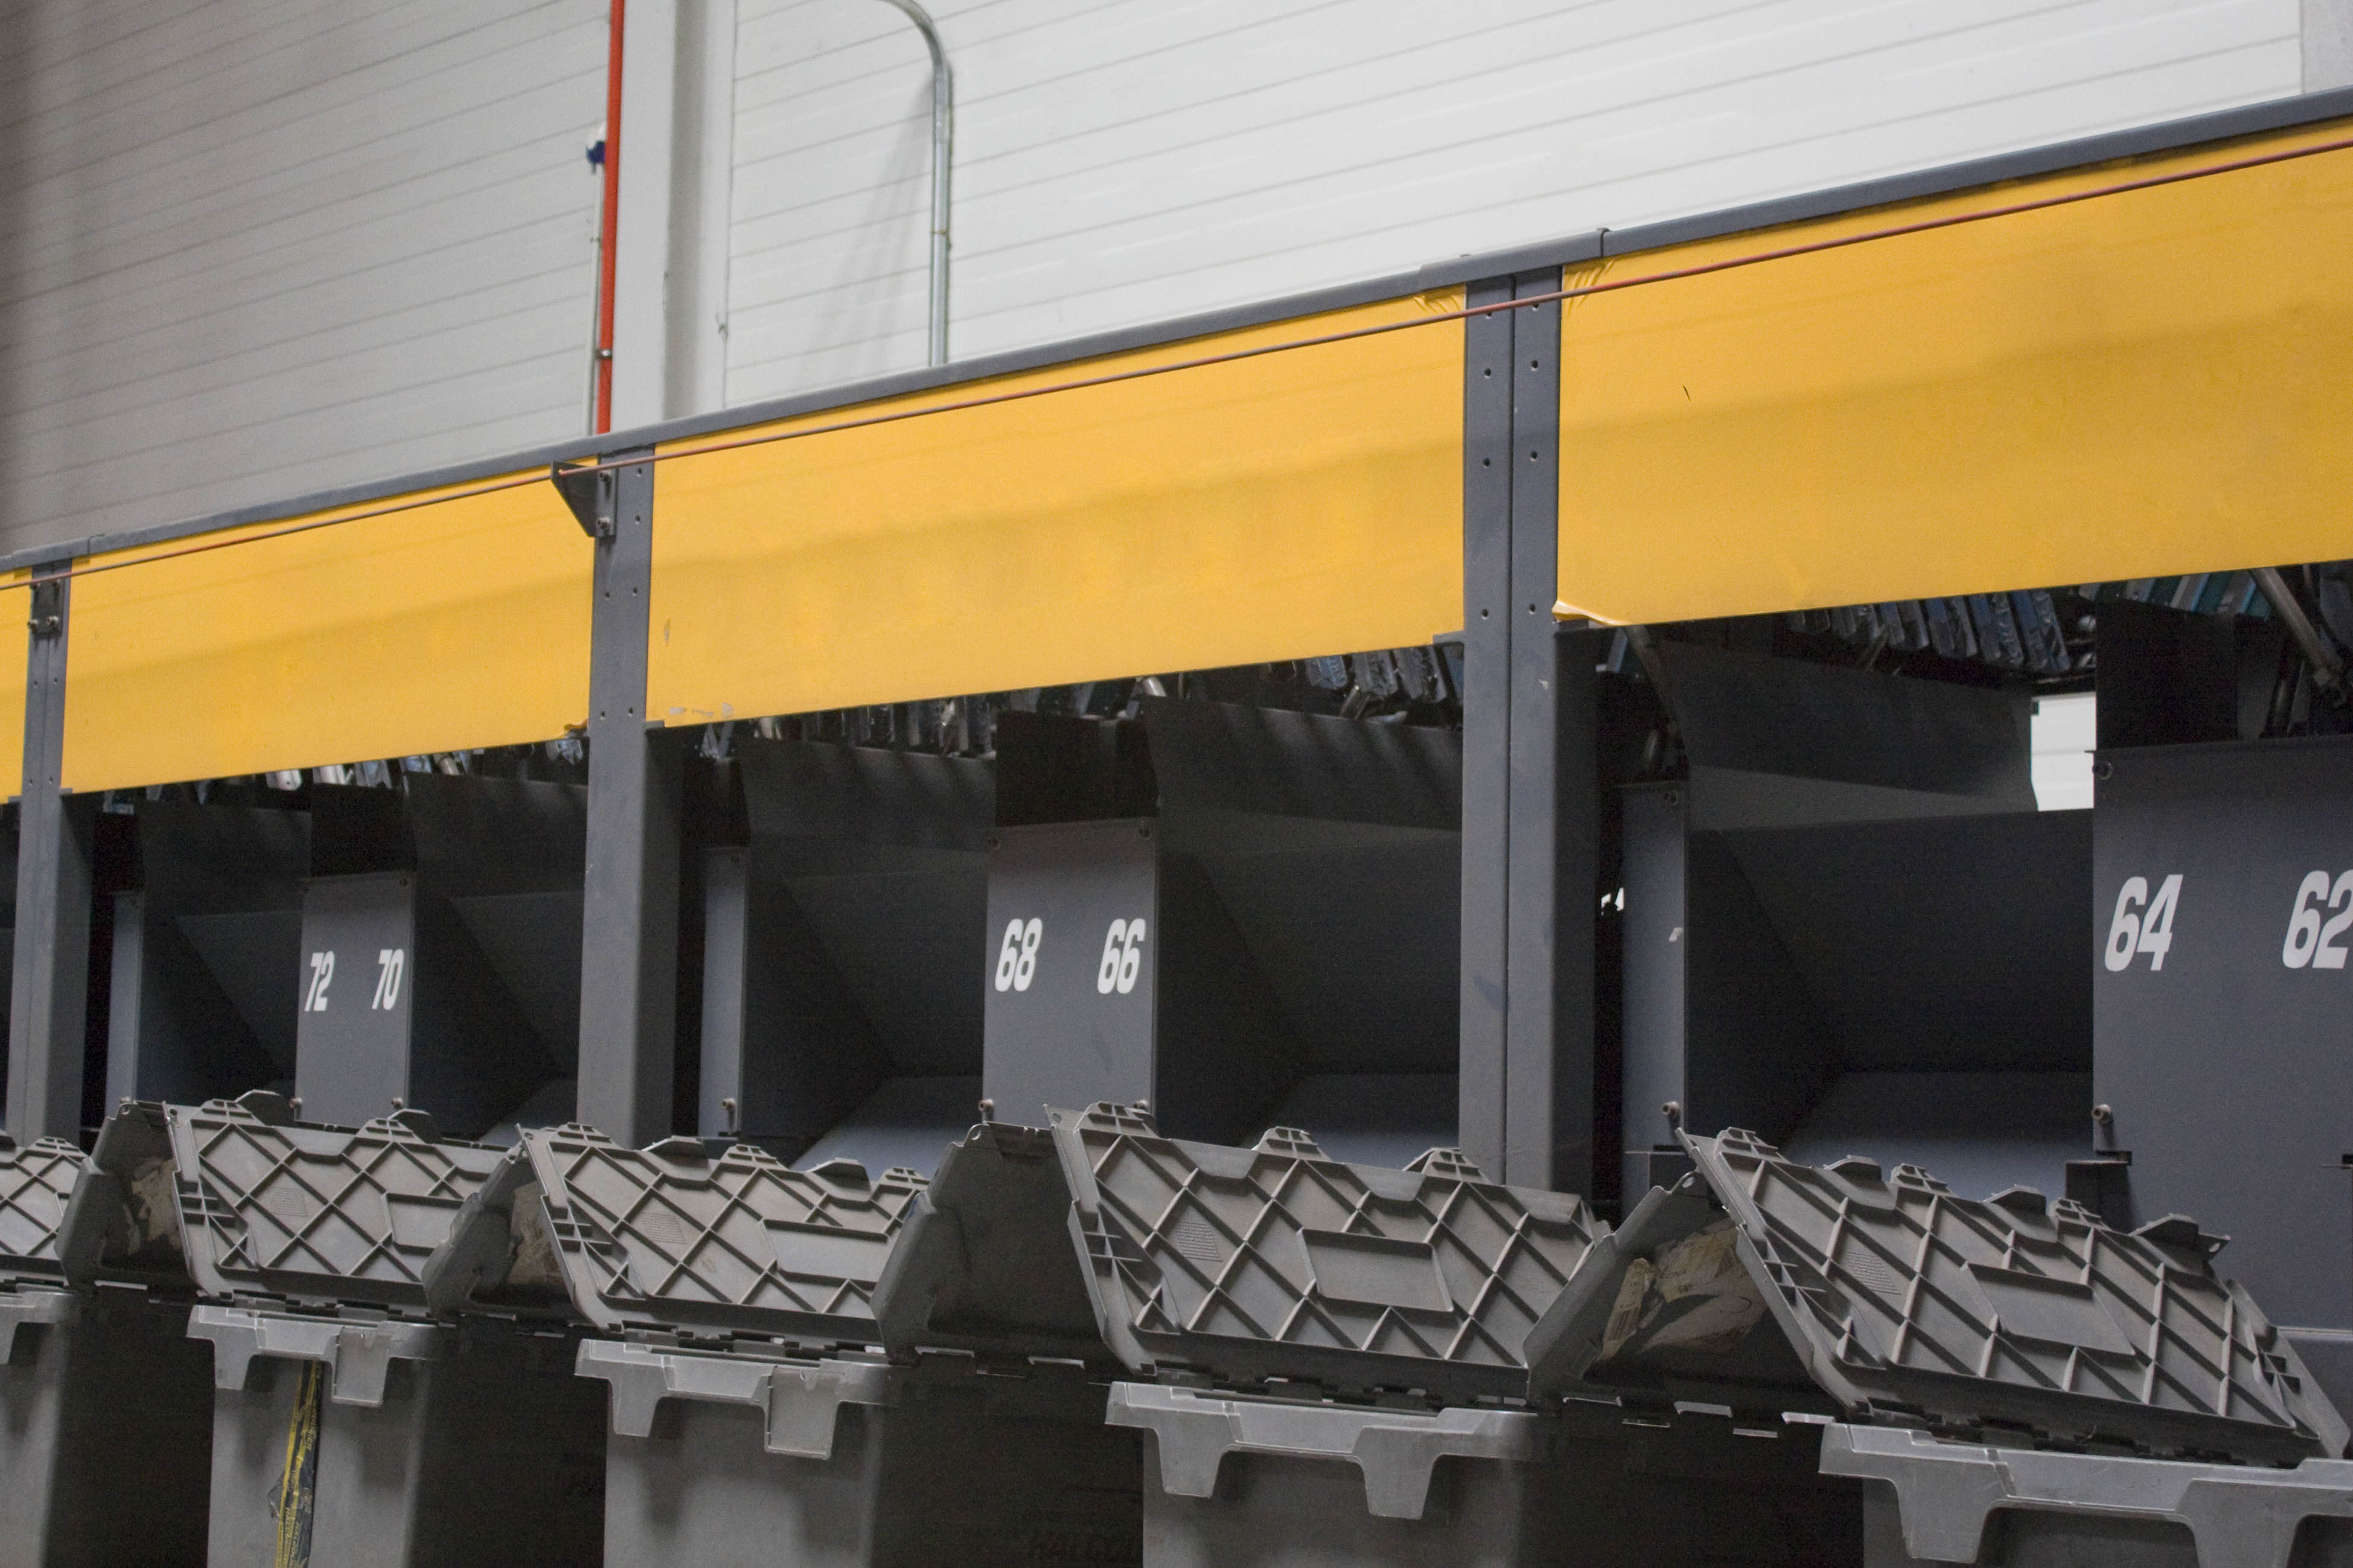
delivery, transport, yellow, vehicle, steel, rolling stock, railroad car, metal, building